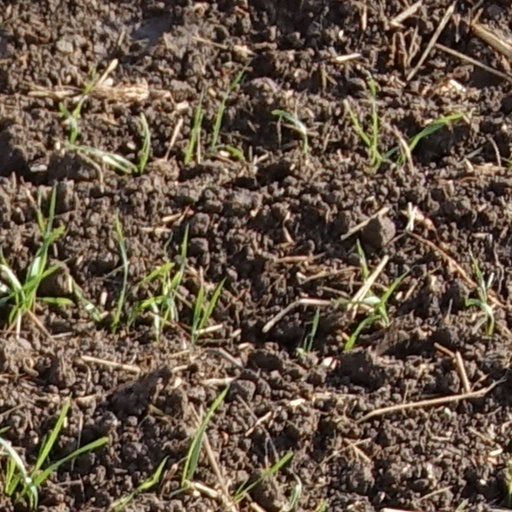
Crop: wheat